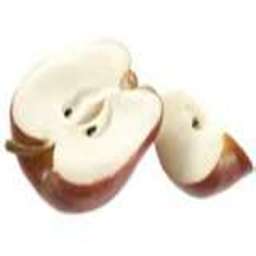
Label: Apple